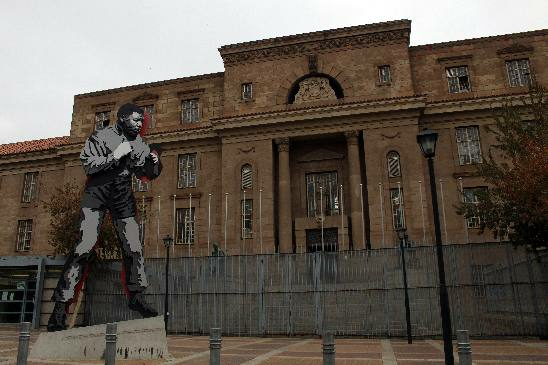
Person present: No